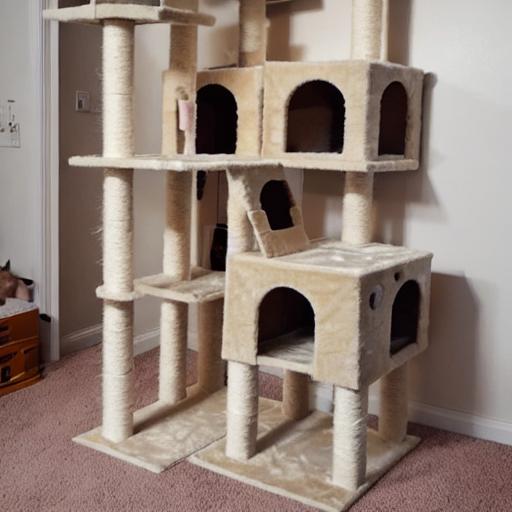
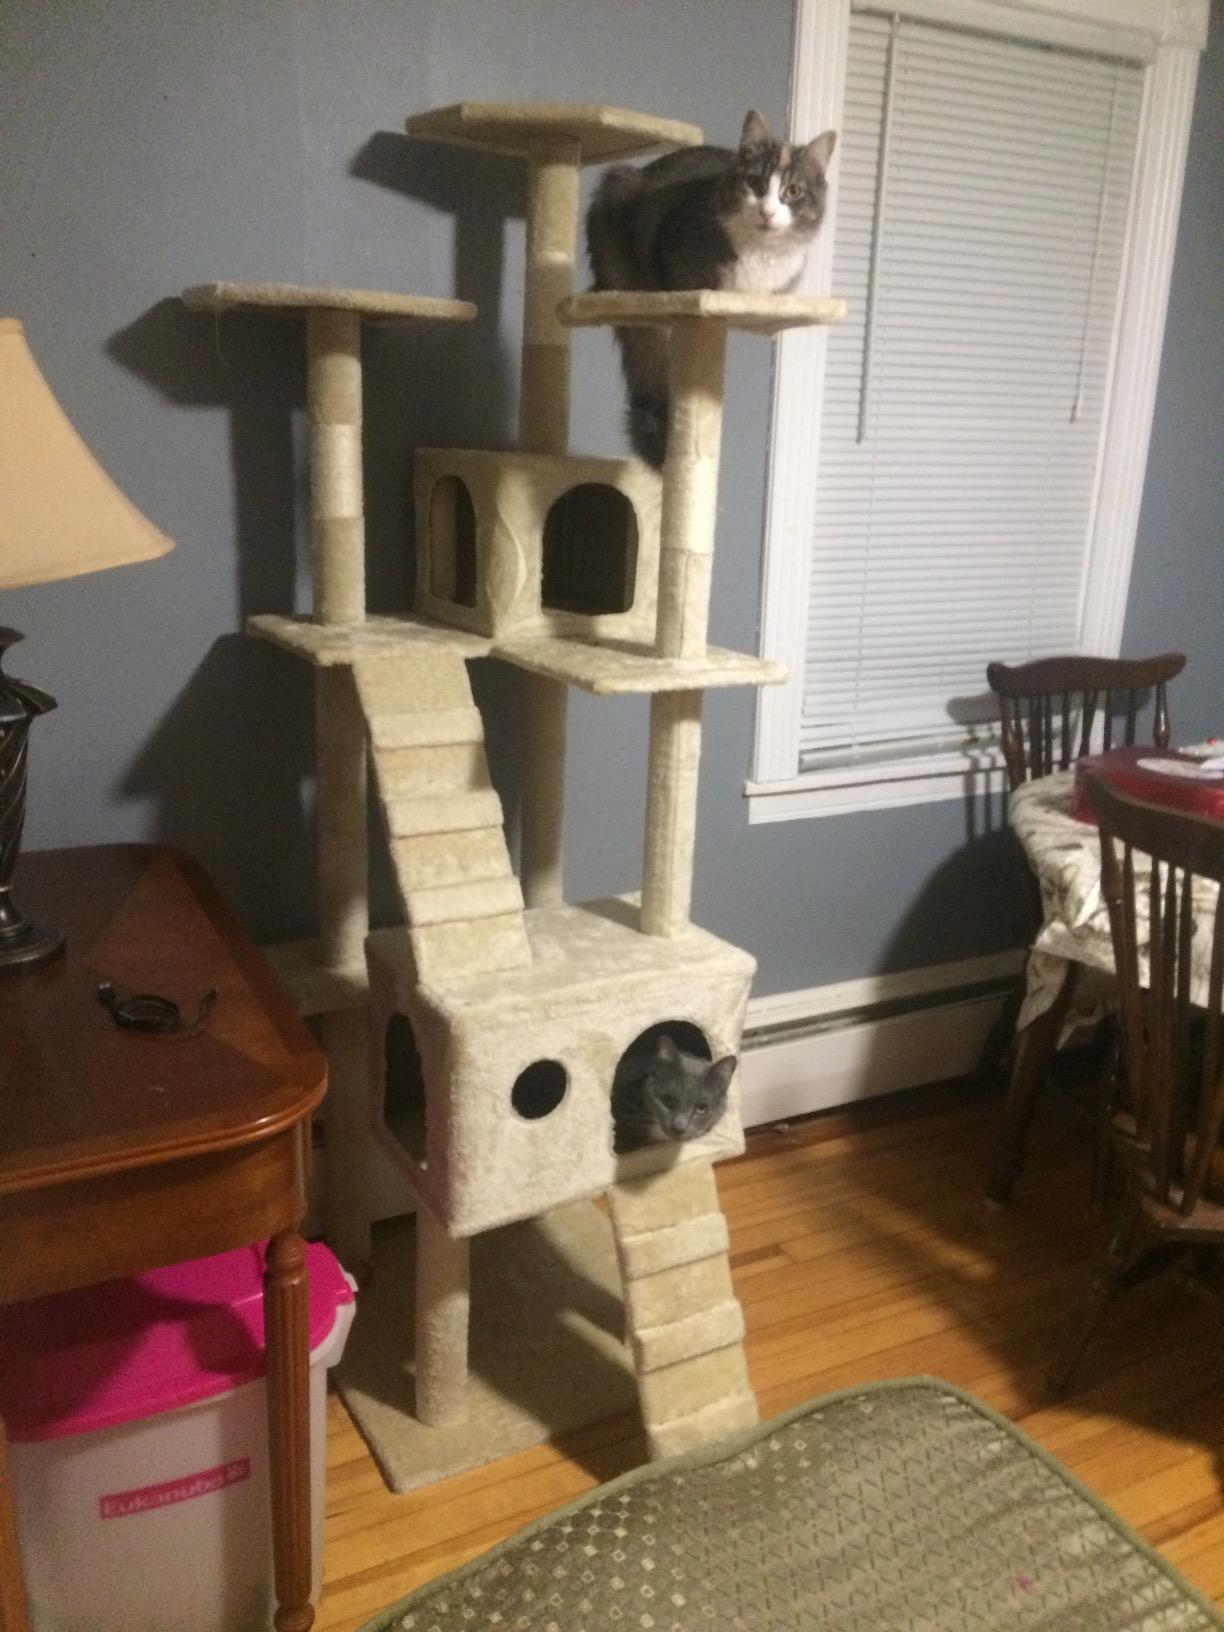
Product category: items_cat tree
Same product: no